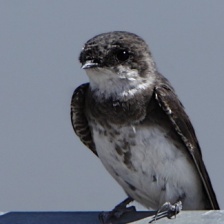
Species: SAND MARTIN
Scientific name: RIPARIA RIPARIA